2008 Orange Bowl

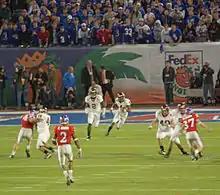
Virginia Tech's Eddie Royal fields and returns the opening kickoff of the game.

Virginia Tech's Eddie Royal fielded the opening kickoff from Kansas kicker Scott Webb, returning it 59 yards to the 41-yard line of Kansas. The return gave the Virginia Tech offense excellent field position to begin the game. Tech quarterback Sean Glennon connected on an 11-yard pass to Justin Harper for a first down on the opening play of the game, but Kansas' defense stiffened on subsequent plays. After Virginia Tech's Tyrod Taylor entered the game at quarterback, Kansas sacked Taylor twice, pushing Virginia Tech 19 yards backward, out of field goal range. Because of the sacks, Virginia Tech was forced to punt the ball away without scoring any points.